Stepan Shchukin

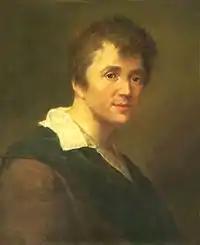
Self-portrait (1785)

Stepan Semyonovich Shchukin (Russian: Степан Семёнович Щукин; 1754, Moscow – 10 October 1828, Saint Petersburg) was a Russian portrait and watercolor painter. Some sources give his year of birth as 1762.